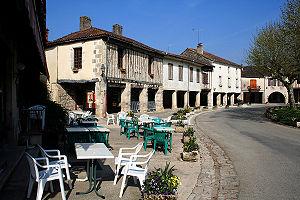
Fourcès est une commune française située dans le département du Gers en région Occitanie.